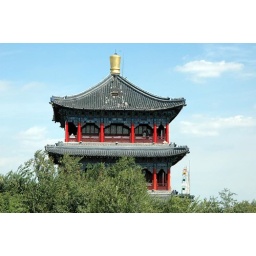
09-10 0319 pm, a pagoda in red hill park, Urumchi